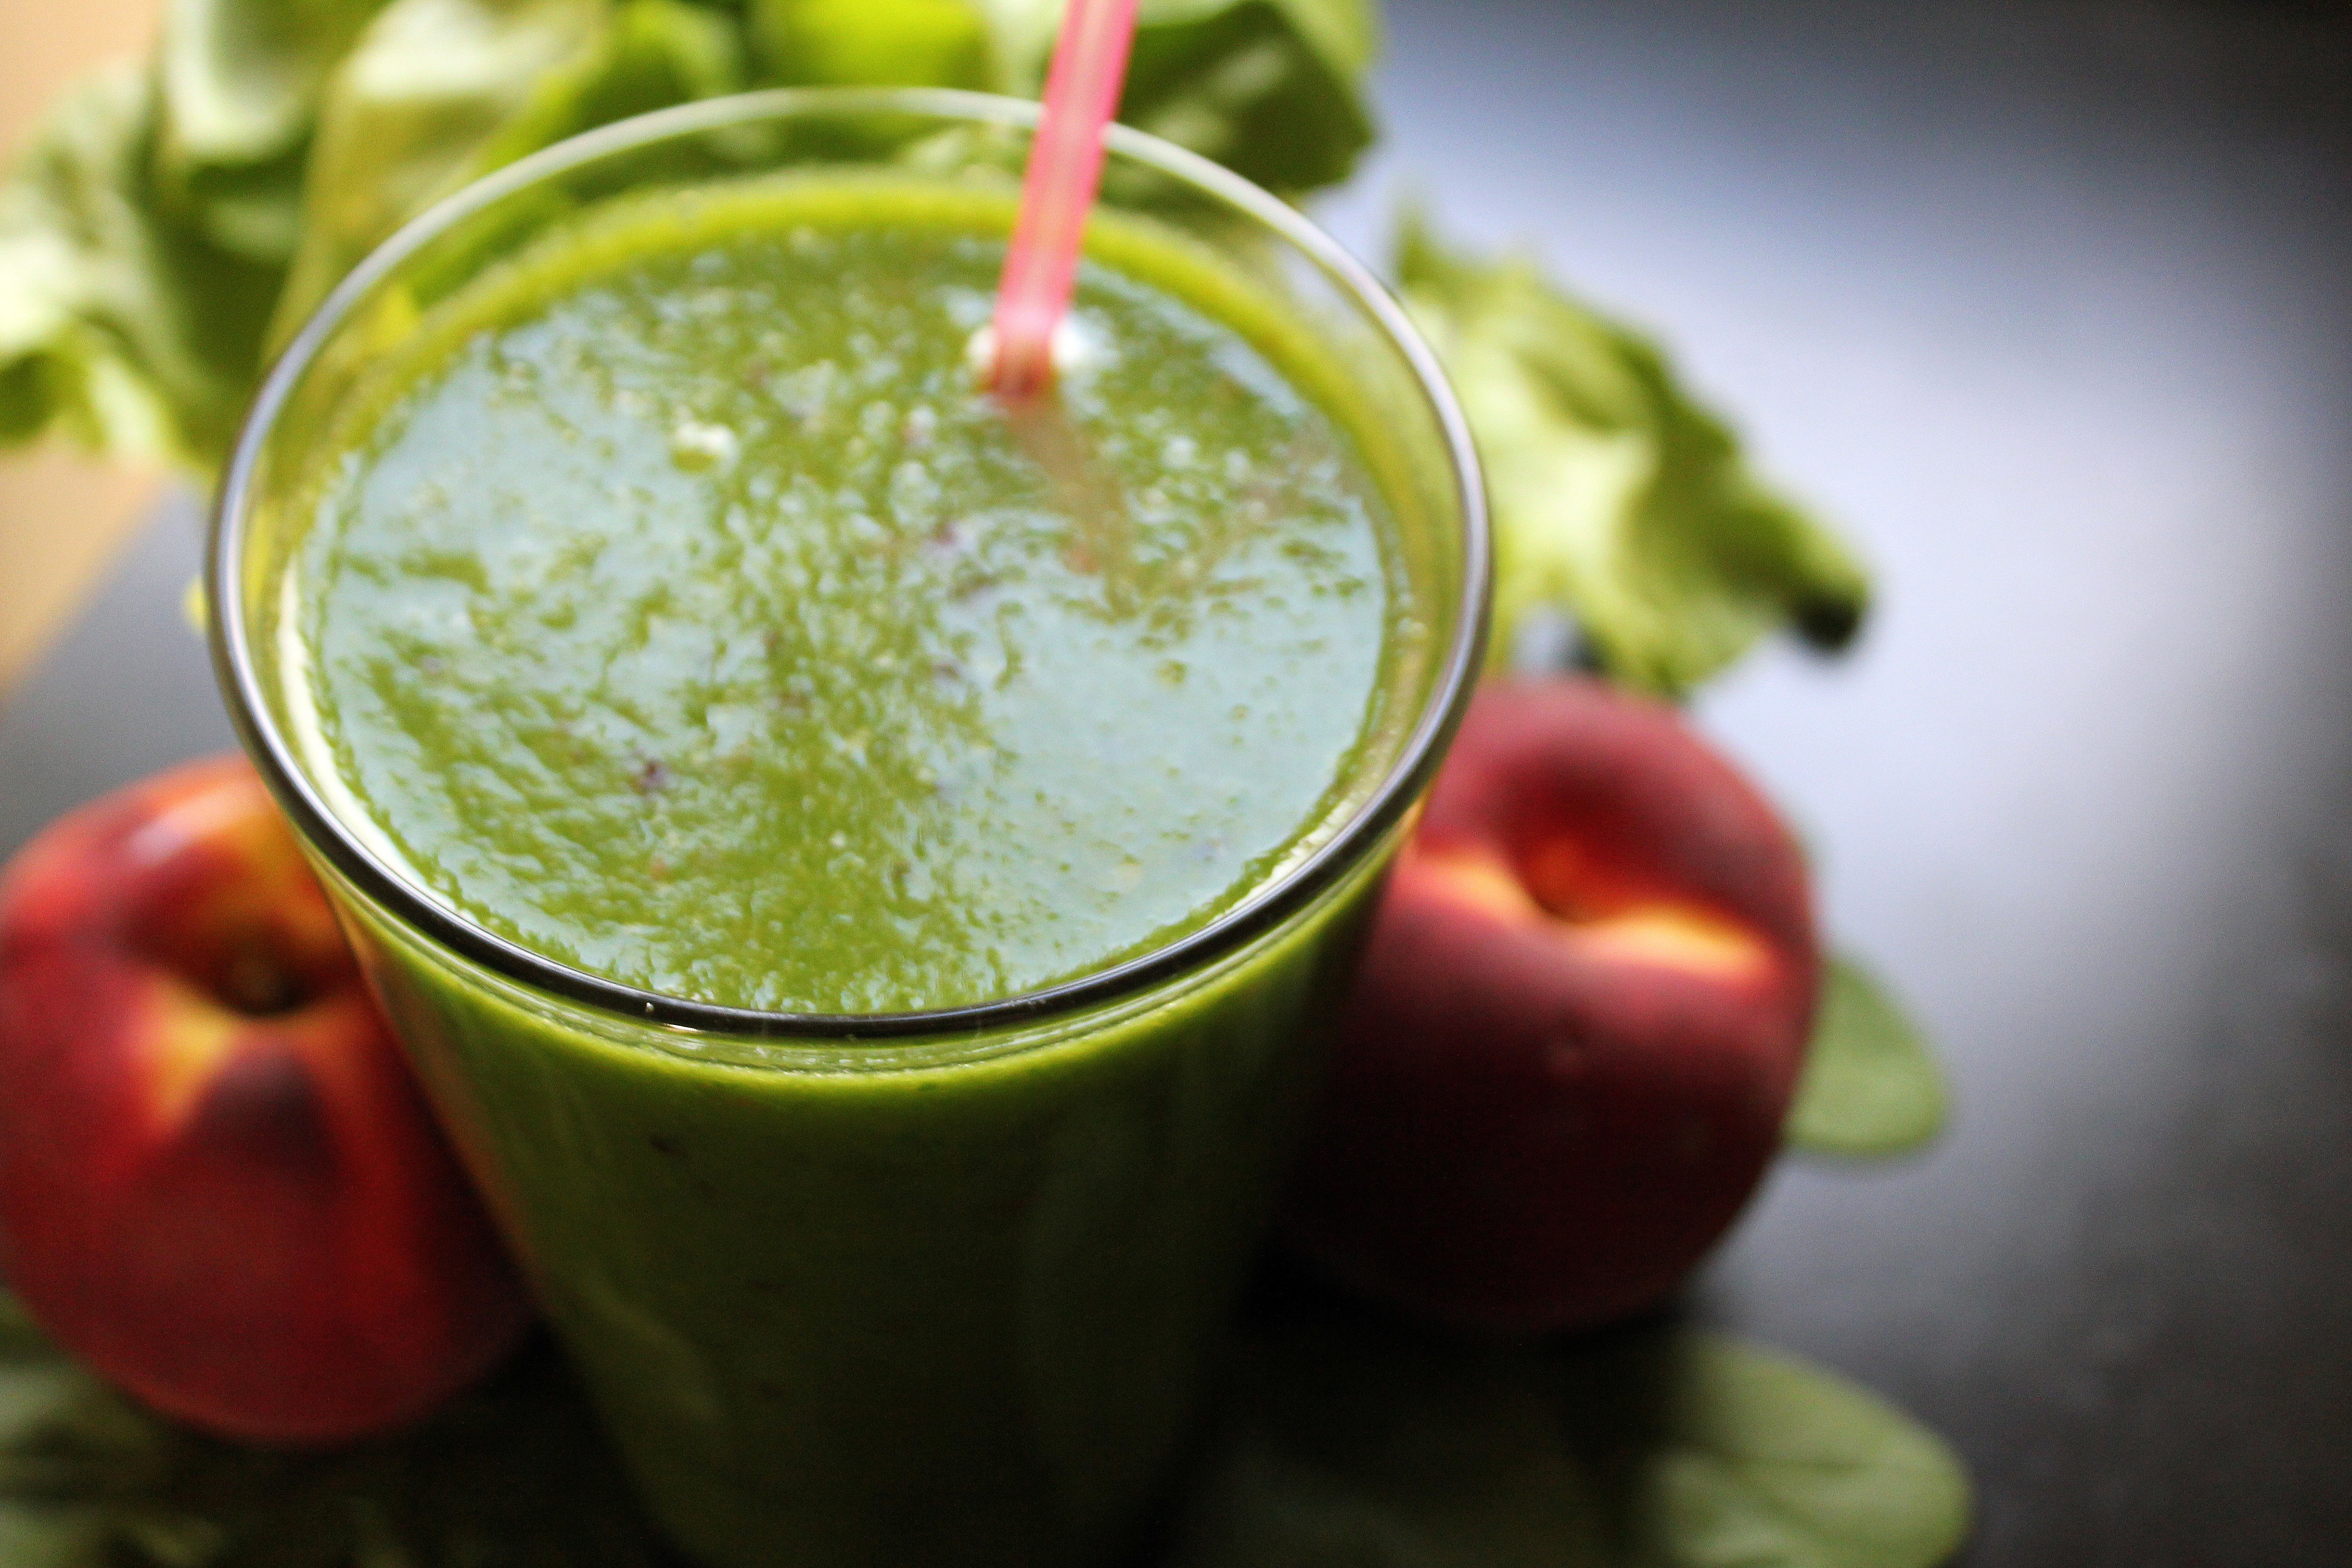
Aojiru, juice, smoothie, drink, health shake, food, green, matcha, vegetable juice, superfood, ingredient, plant, spinach, leaf vegetable, limonana, kale